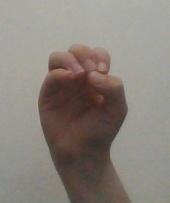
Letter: ha